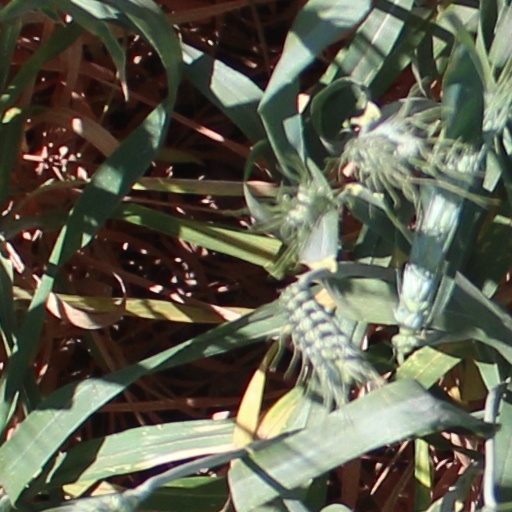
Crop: wheat